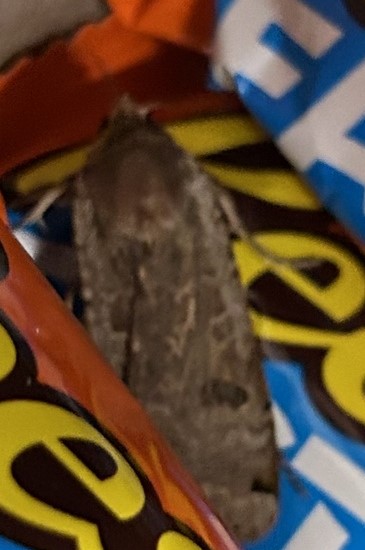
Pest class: cutworms